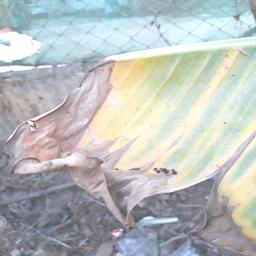
Label: POTASSIUM DEFICIENCY